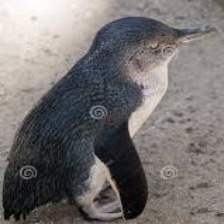
Species: FAIRY PENGUIN
Scientific name: EUDYPTULA MINOR
ImageNet parent category: king_penguin